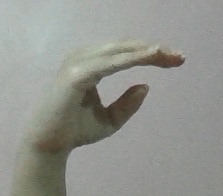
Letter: jeem